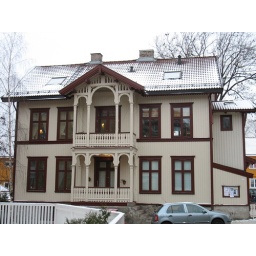
A very nice wooden building in Oslo(IMG_0490